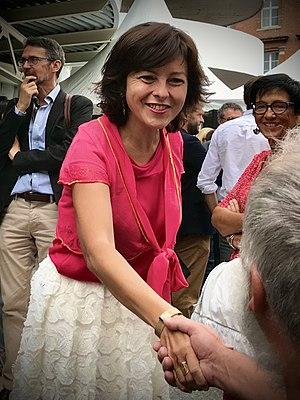
Carole Delga, présidente de la Région Occitanie / Pyrénées-Méditerranée, lors d'une inauguration en septembre 2019 à Toulouse.
Carole Delga, née le 19 août 1971 à Toulouse, est une femme politique française.